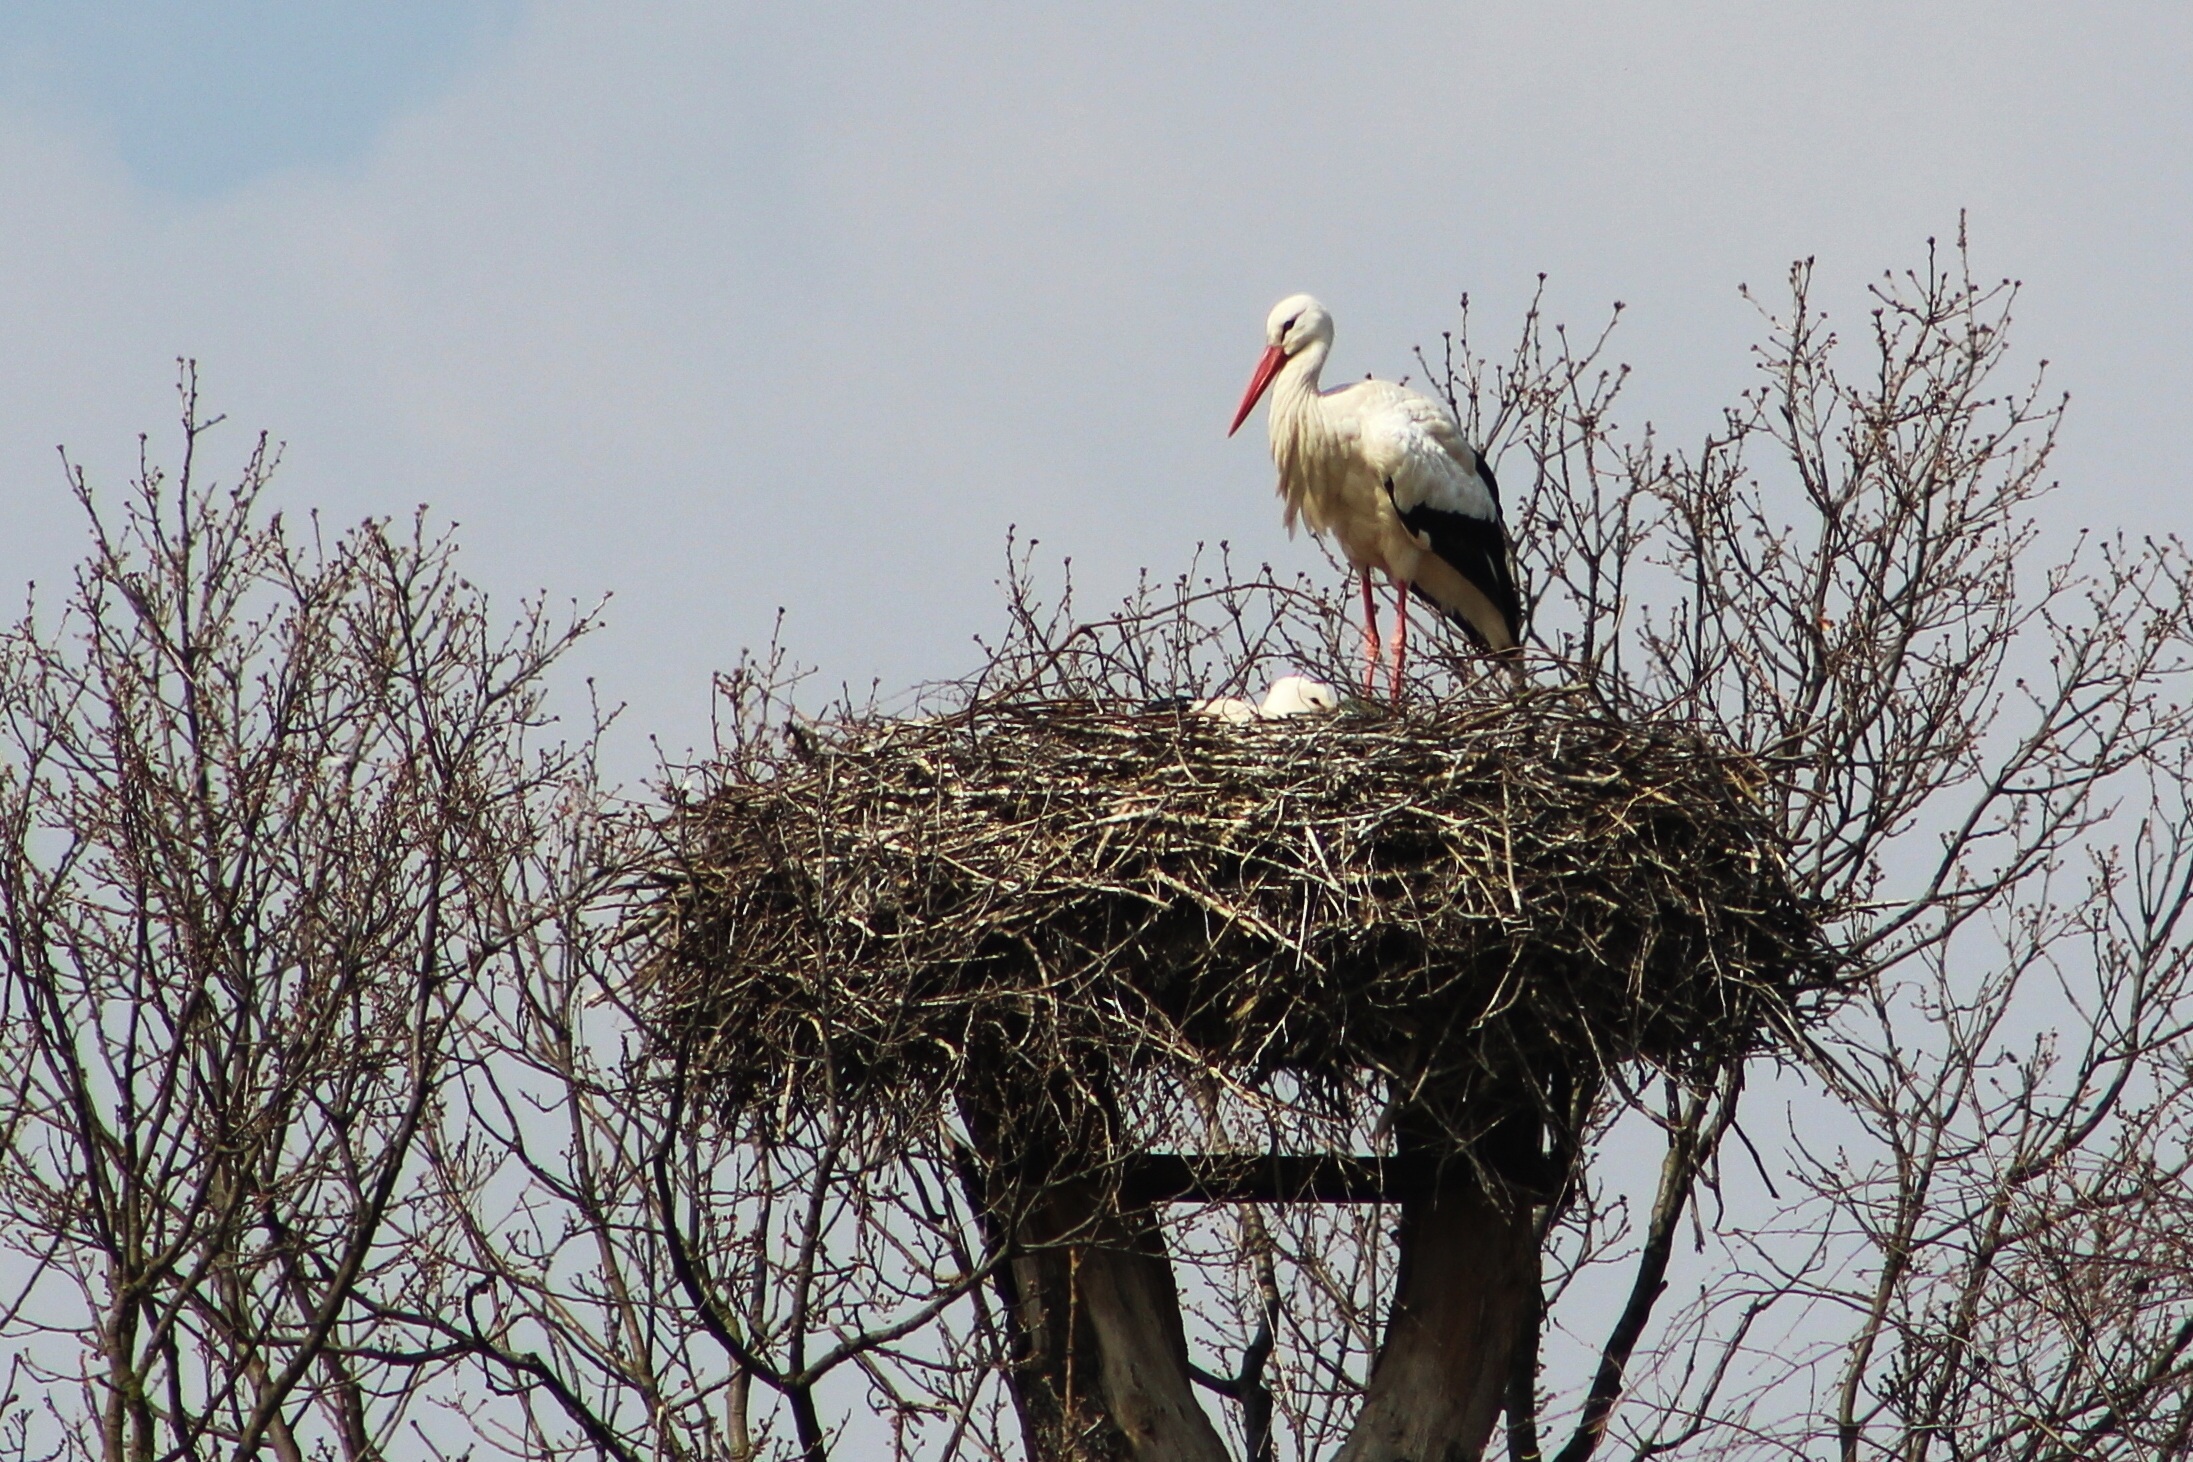
tree, nature, bird, fly, wildlife, spring, beak, feather, fauna, stork, bald eagle, wings, vertebrate, large, nest, nesting, white stork, stork's nest, ciconiiformes